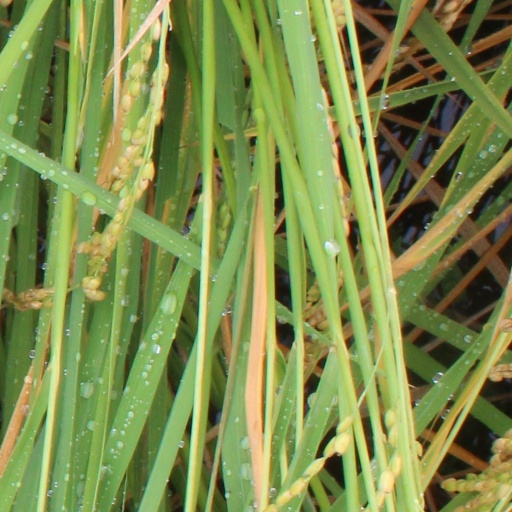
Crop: rice